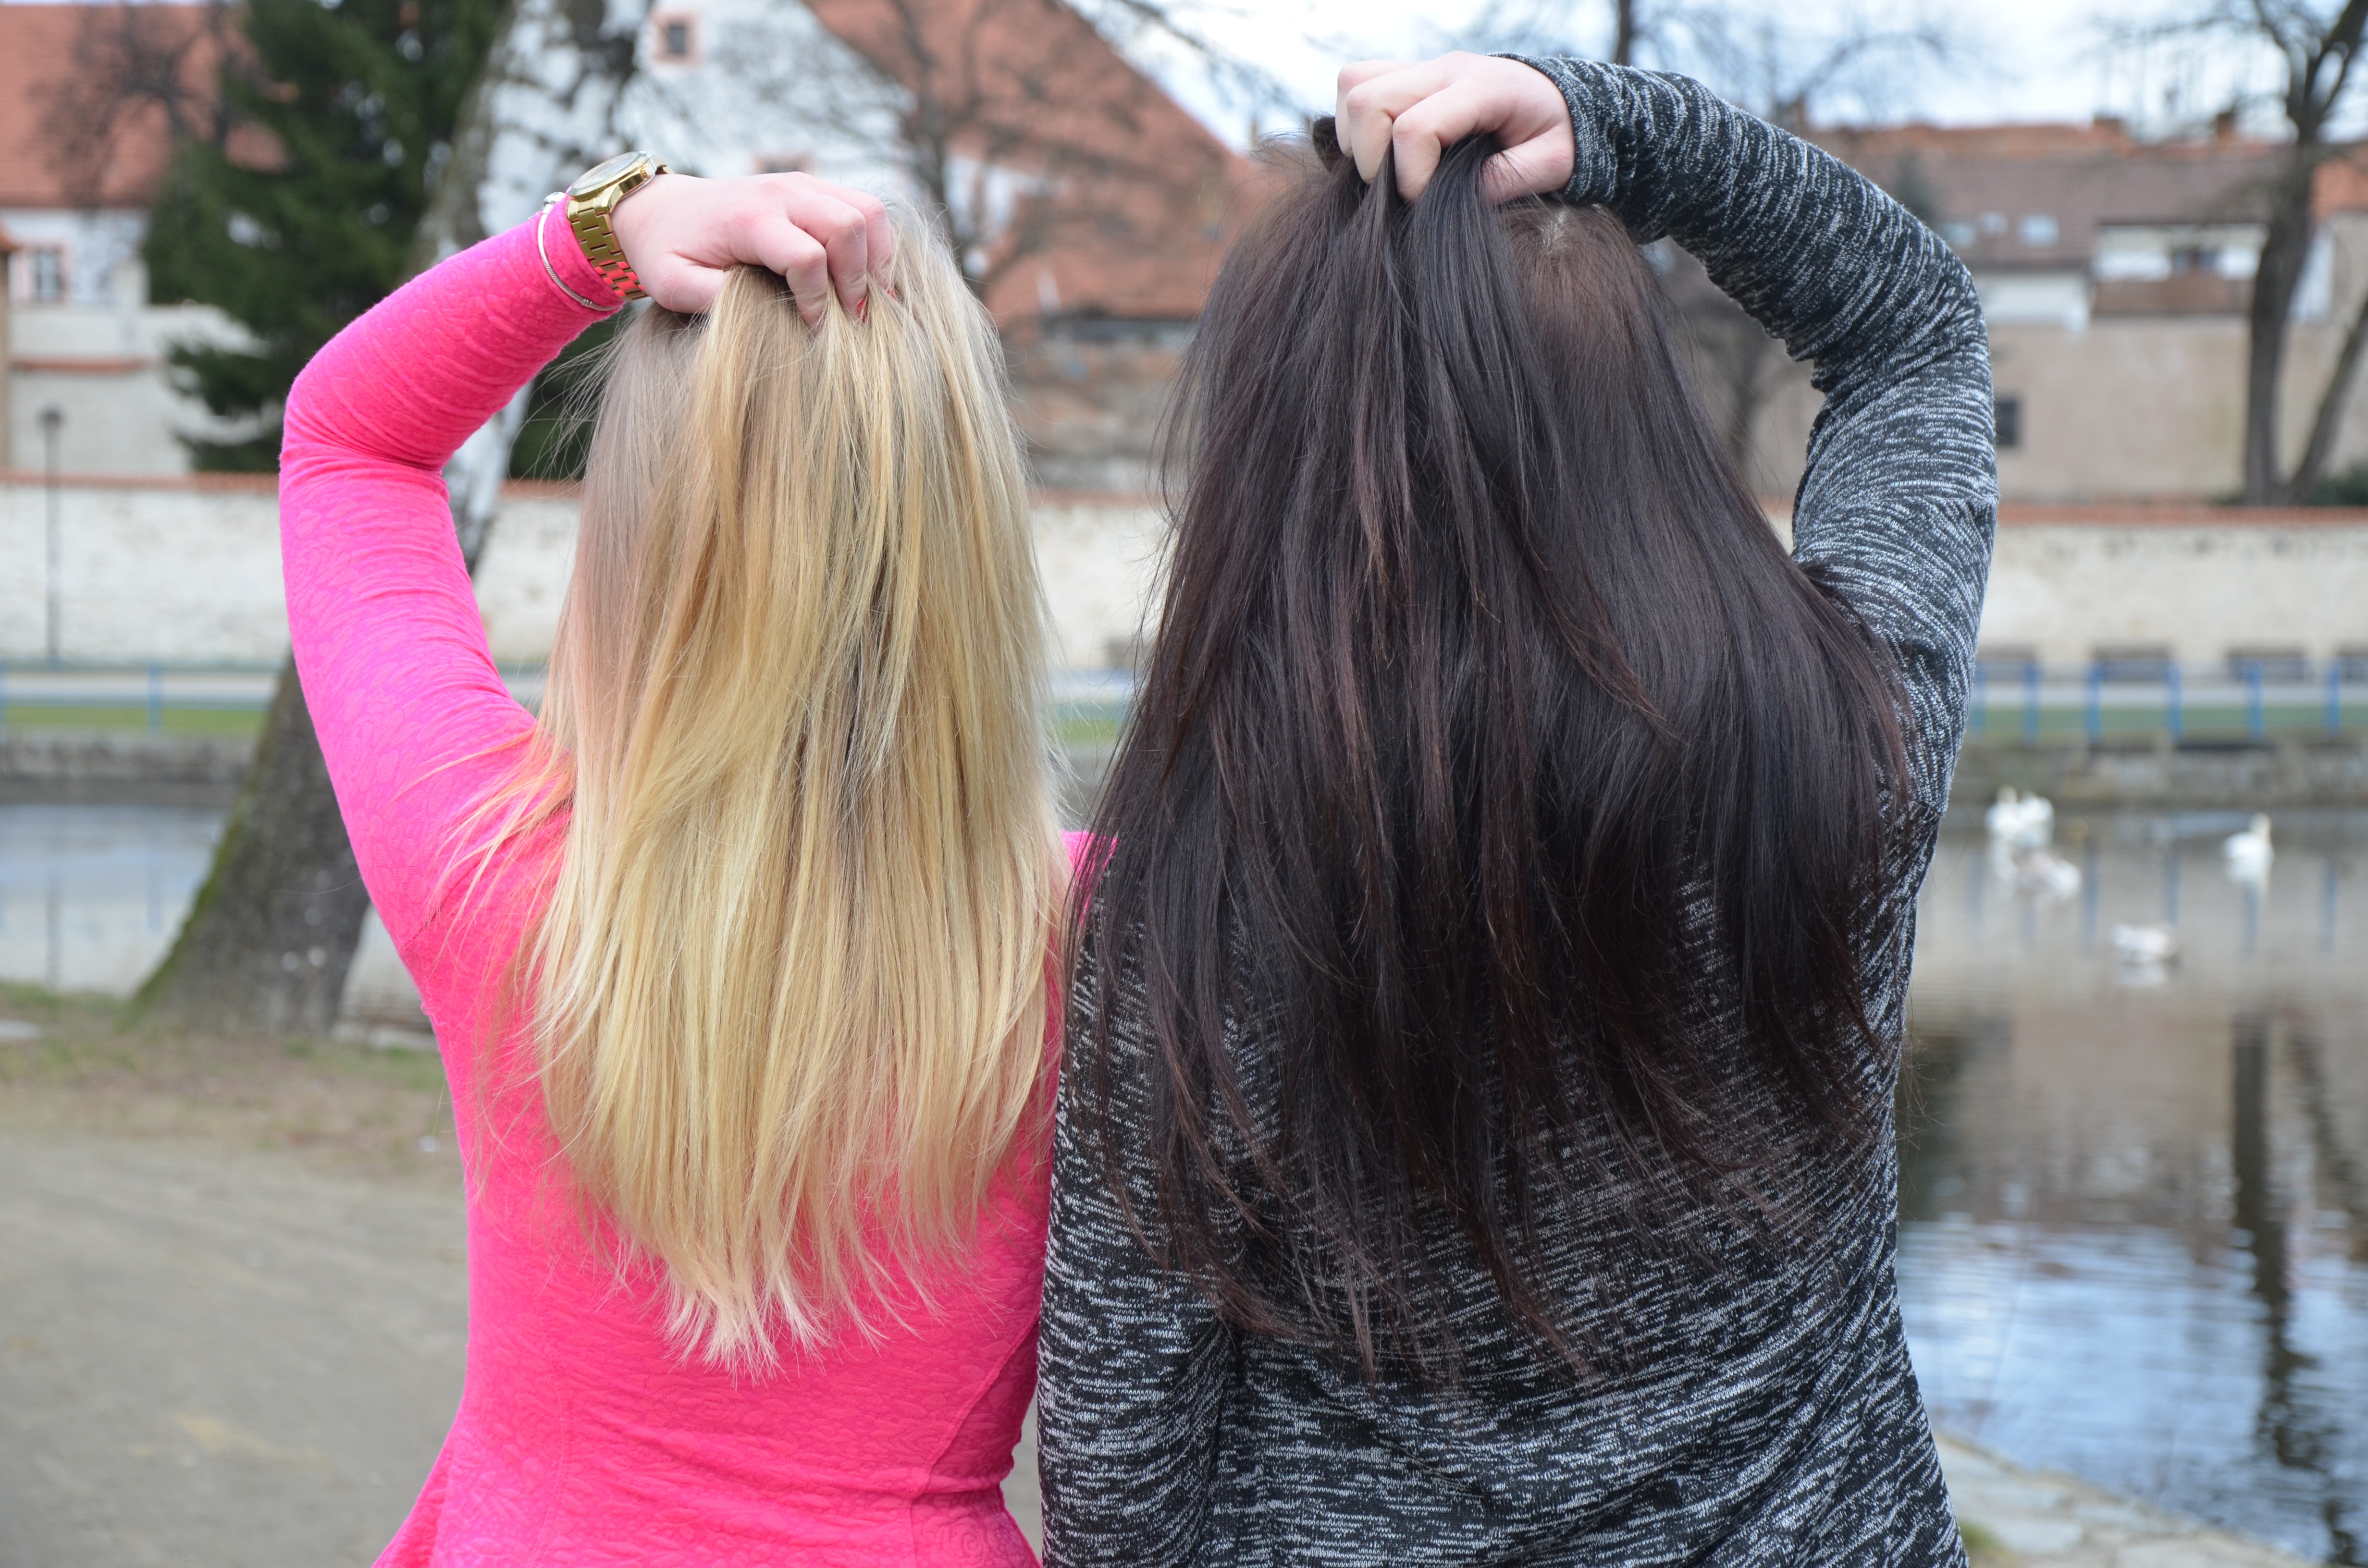
winter, girl, woman, hair, white, love, spring, red, color, fashion, black, hairstyle, long hair, girls, dress, friends, beauty